Americo-Liberian people

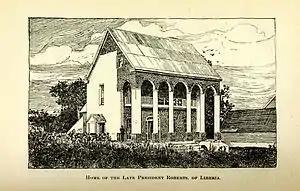
Lithograph of the former home of Joseph Jenkins Roberts in Monrovia

Tubman was succeeded by his Vice President, TWP Americo-Liberian William Tolbert in 1971. After coming to power Tolbert sought to introduce more liberal reforms which also included addressing imbalances between Americo-Liberians and the indigenous peoples by bringing more native figures into the government. However, these reforms proved unpopular among some of the Americo-Liberian population (including members of his cabinet) who felt Tolbert was undermining their position and accused him of "letting the peasants into the kitchen" while native Liberians felt the changes were happening too slowly. The U.S.-Liberia relationship also became strained during this time as Tolbert welcomed leaders from communist nations such as China, Cuba, and the Soviet Union. Additionally, he cut ties with U.S. ally Israel during the Yom Kippur War.